Stars (professional wrestling)

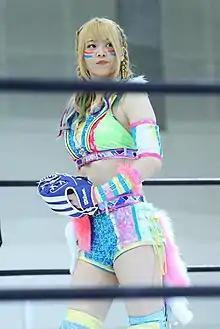
First leader of the stable, Mayu Iwatani.

They had their first match as an official stable on April 21, 2018, at "Stardom Rebirth", where Mayu Iwatani, Saki Kashima & Starlight Kid teamed up to defeat Queen's Quest (AZM, Konami and Momo Watanabe) in a six-man tag team match. On June 3, Iwatani and Kashima won the Goddesses of Stardom Championship by defeating Oedo Tai (Hana Kimura and Kagetsu). On September 30, Iwatani, Kashima, and Nakano won the Artist of Stardom Championship by defeating J.A.N. (Jungle Kyona, Kaori Yoneyama and Natsuko Tora). Later that evening, Iwatani and Kashima lost the Goddesses of Stardom Championship to J.A.N. (Jungle Kyona and Natsuko Tora). On December 15, Iwatani tore her MCL in a successful Artist of Stardom Championship defense against Queen's Quest (Konami, Momo Watanabe and Utami Hayashishita). Iwatani wrestled in one more match on December 16 before taking a one-month break to recover.